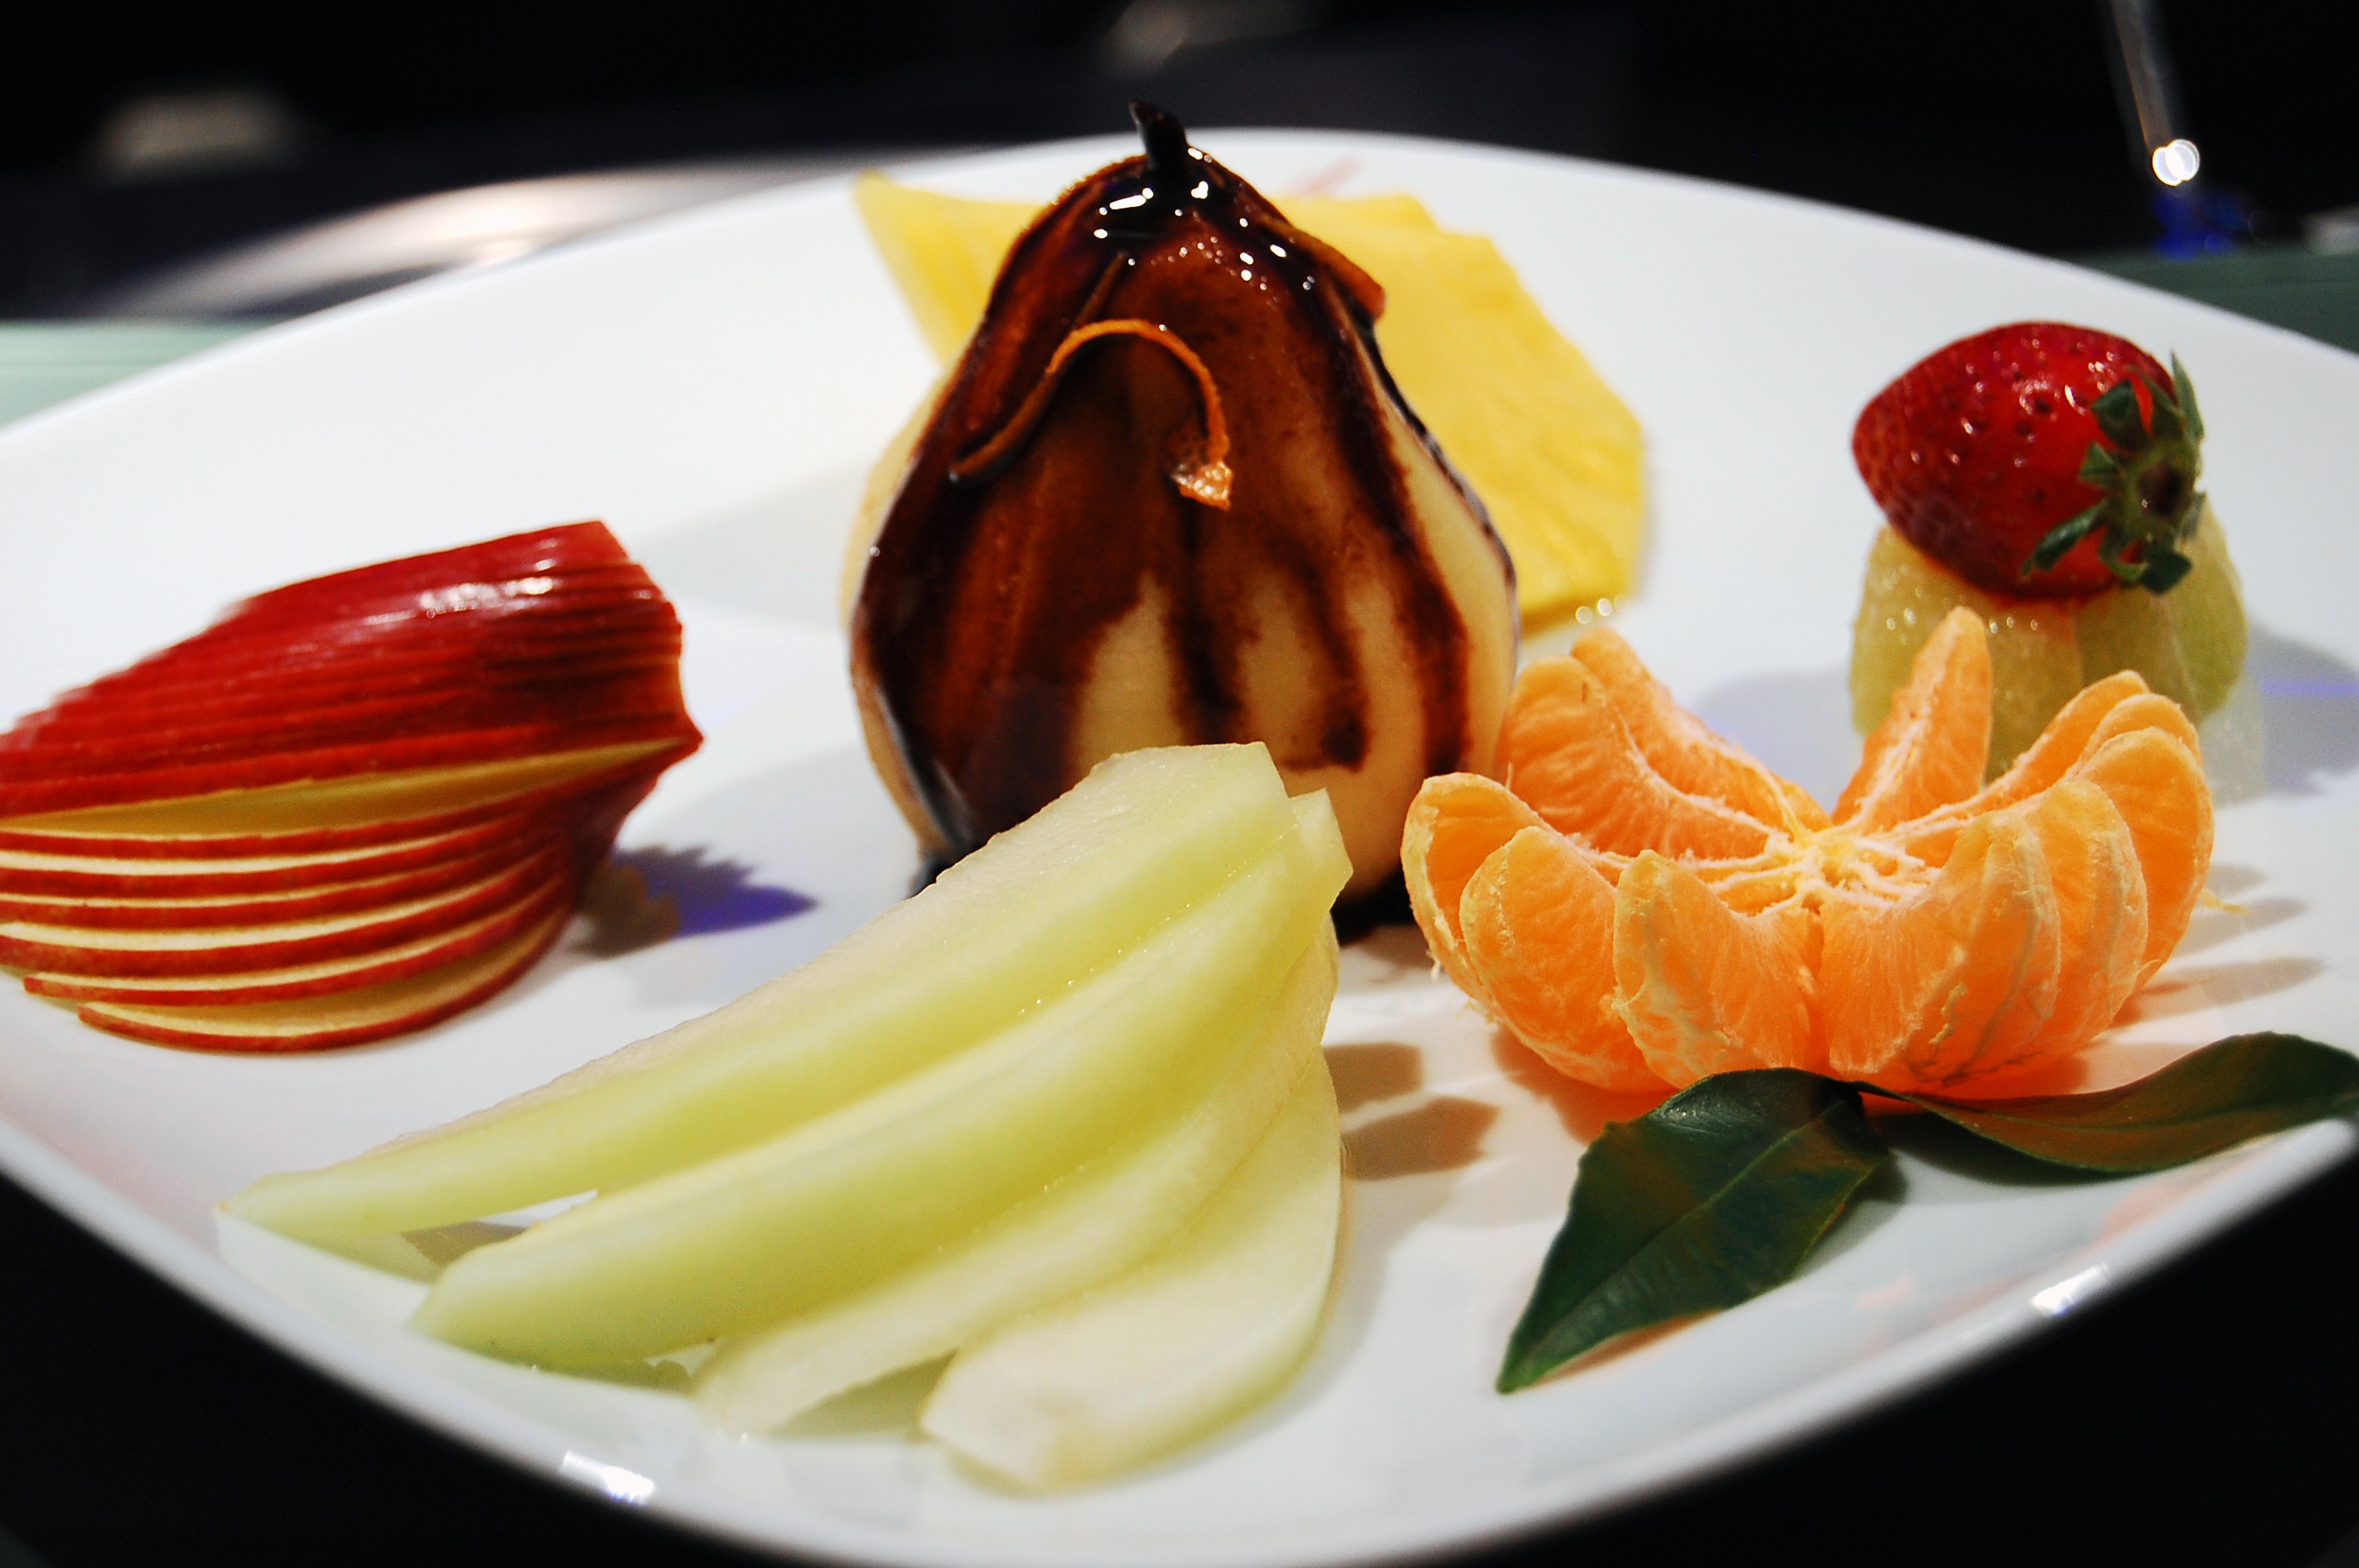
fruit, sweet, dish, meal, food, produce, seafood, colorful, breakfast, chocolate, dessert, eat, cuisine, foods, decorated, flavor, alimentari, hors d oeuvre, chinese food, culinary art